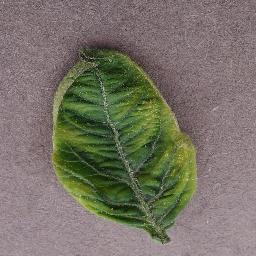
Label: Tomato___Tomato_Yellow_Leaf_Curl_Virus